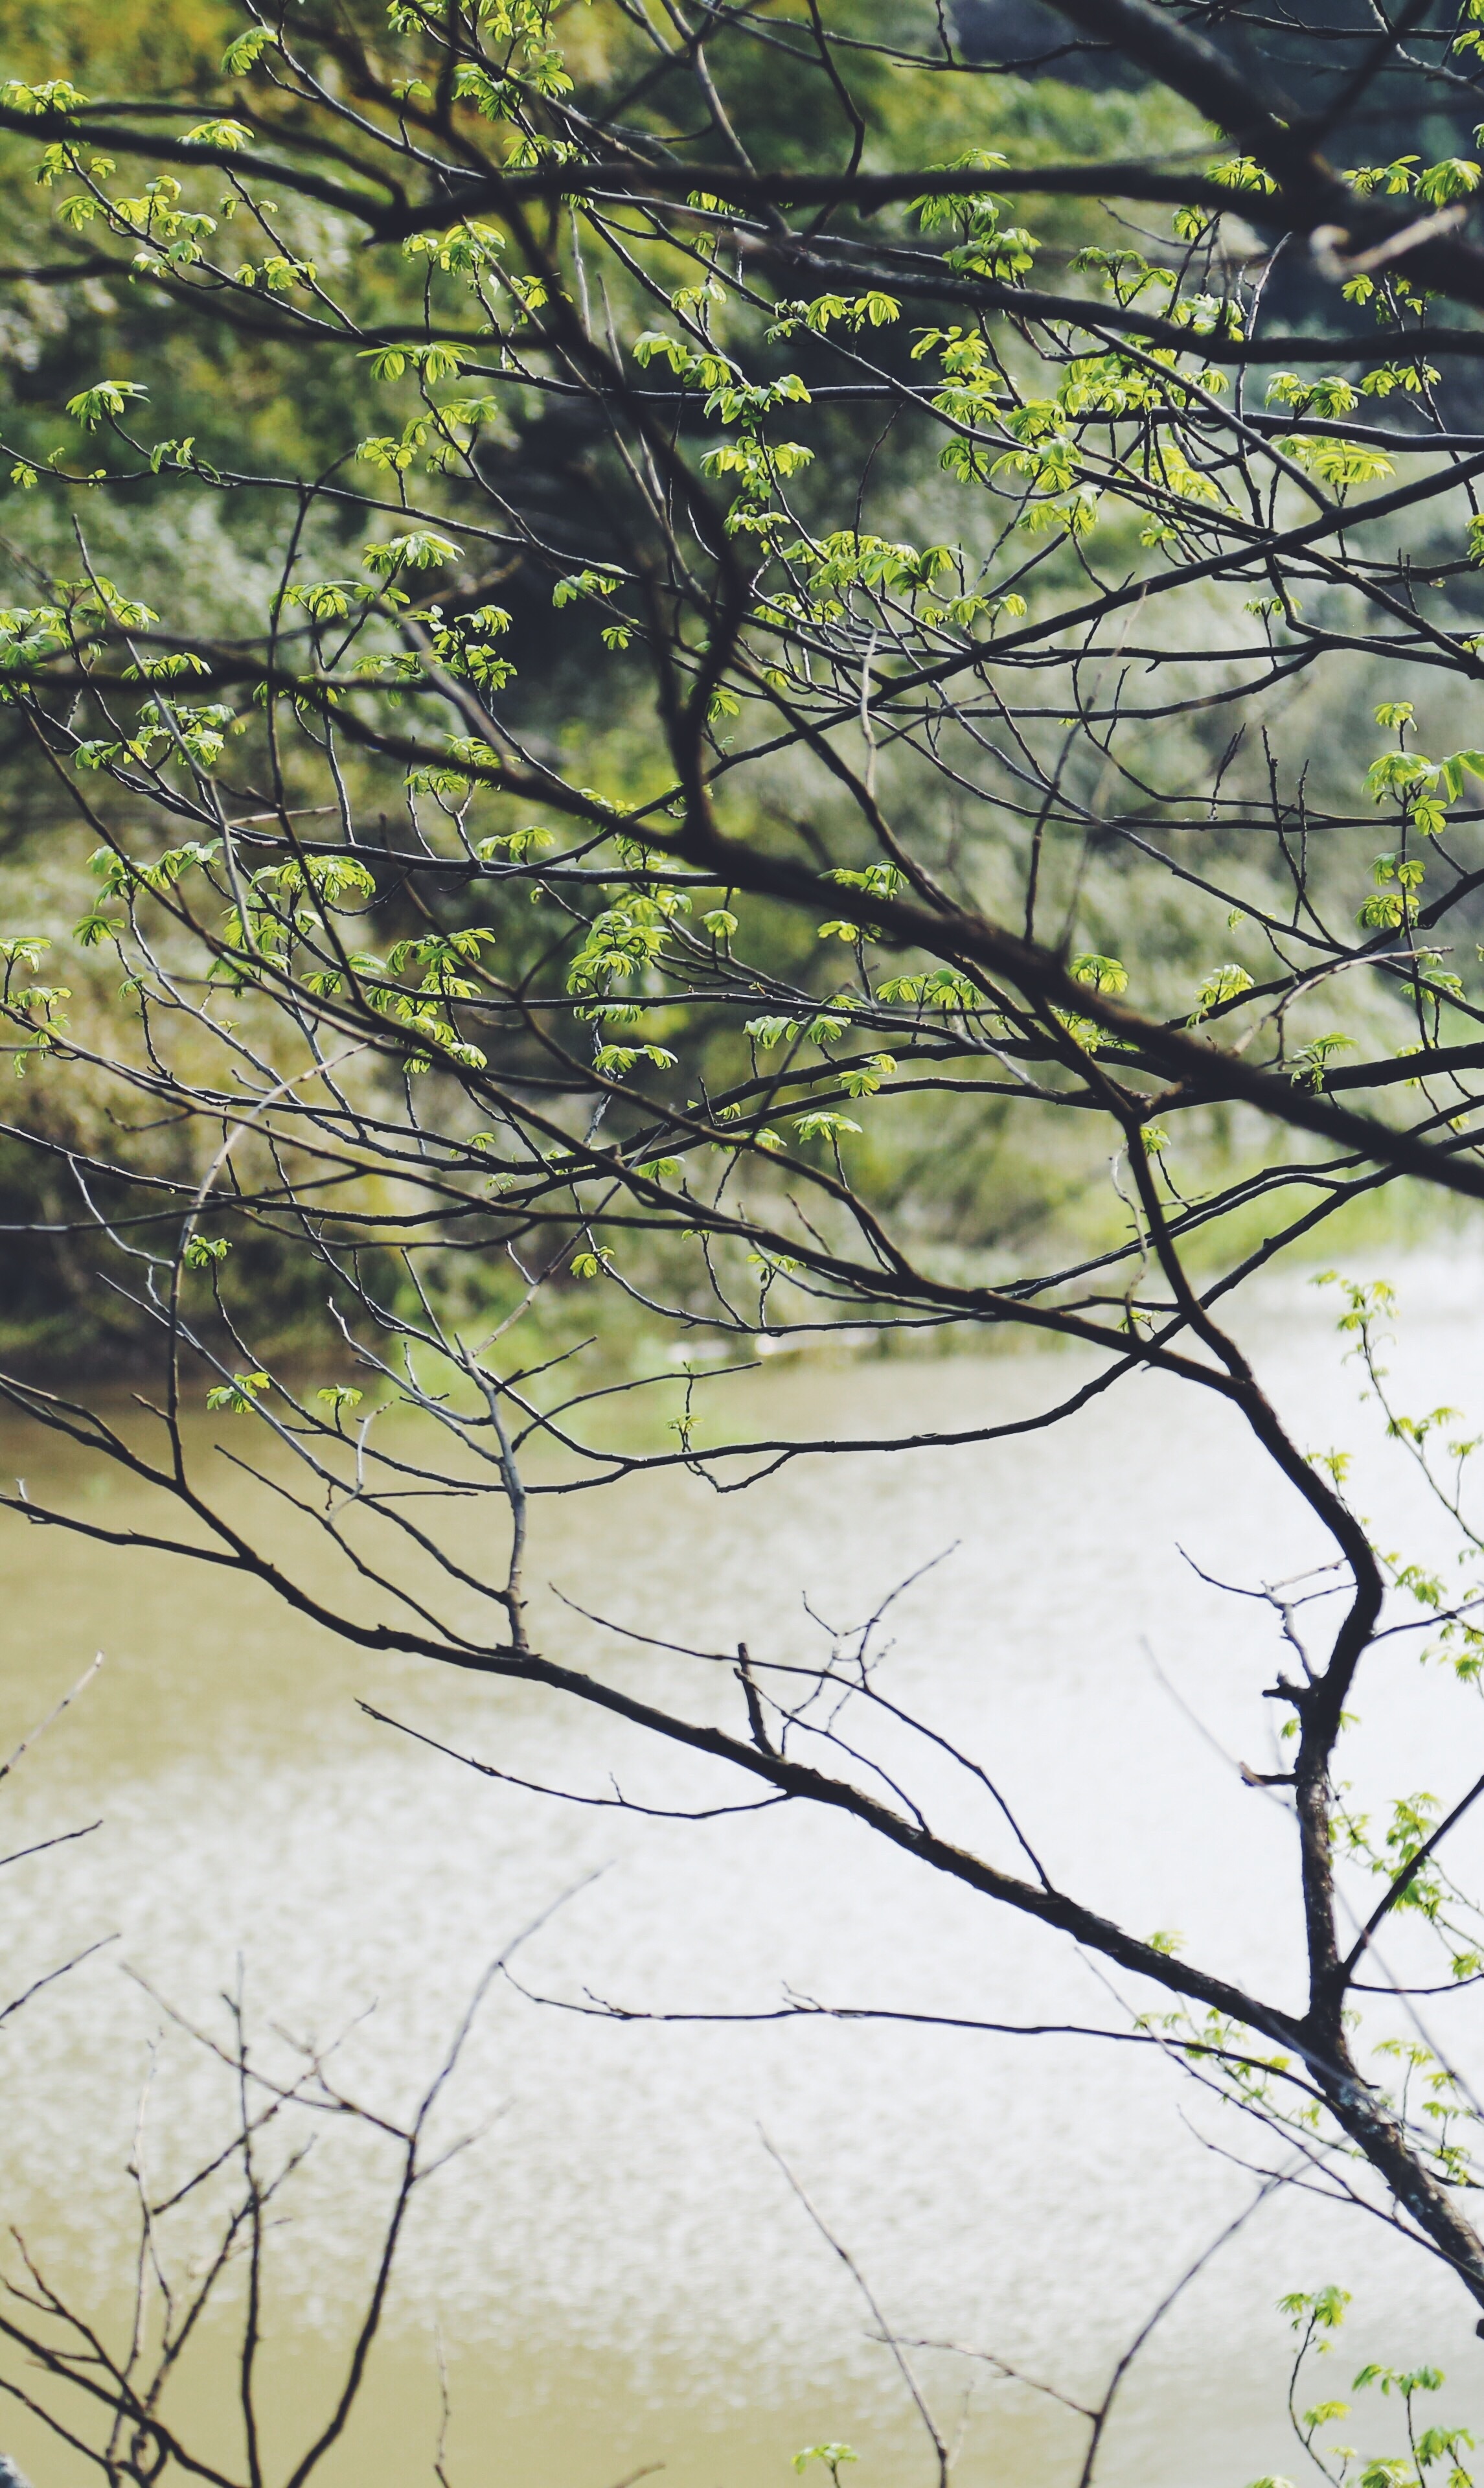
tree, nature, forest, branch, plant, sunlight, leaf, flower, green, reflection, autumn, botany, flora, woodland, habitat, natural environment, woody plant